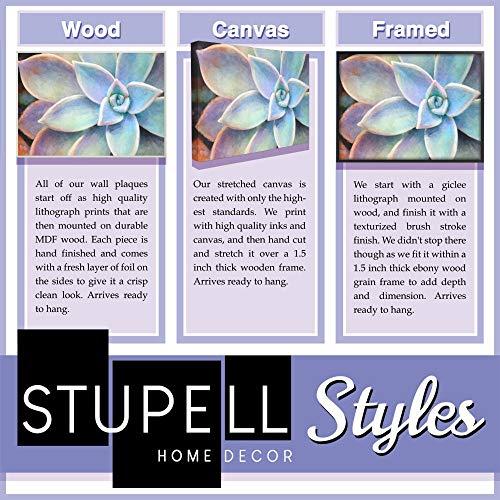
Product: Stupell Industries Flower Plants Woman Figure Model Modern Painting Wall Plaque, 10 x 15, Multi-Color
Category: Toys & Games | Hobbies | Models & Model Kits | Model Kits
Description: Design By Artist Melissa Wang.
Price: $35.77
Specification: ProductDimensions:10x0.5x15inches|ItemWeight:2pounds|ShippingWeight:3pounds(Viewshippingratesandpolicies)|Manufacturer:StupellIndustreis|ASIN:B07TWYH3PL|Itemmodelnumber:mwp-631_wd_10x15